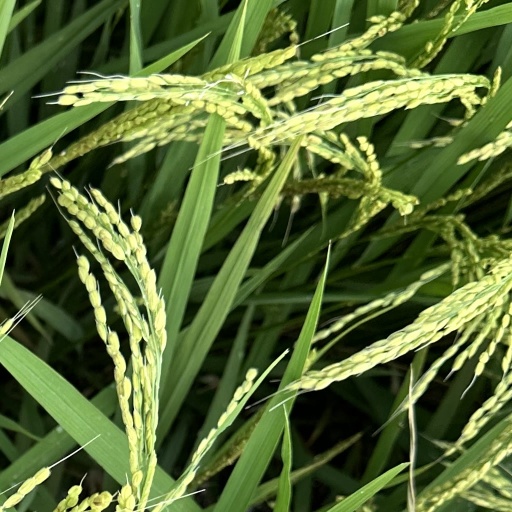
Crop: rice